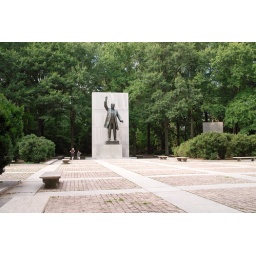
auto white balance, colorwheel edited to 4M+7Y in SPP2.5.2